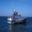
Label: ship